St Peter and St Paul's Church, Clare

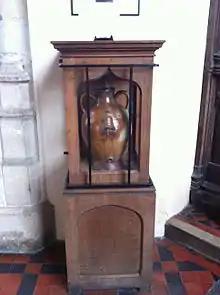
The gotch

In the eighteenth century an organ stood at the west end of the church, but this was moved to the current position in 1864. A new organ was obtained in 1888, originally built in 1847 by Gray and Davison for St John the Evangelist's Church, Regent's Park, London.